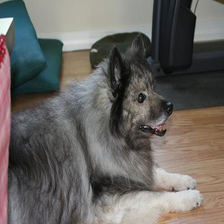
Species: dog
Breed: keeshond